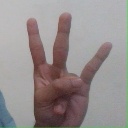
अक्षर: क्ष